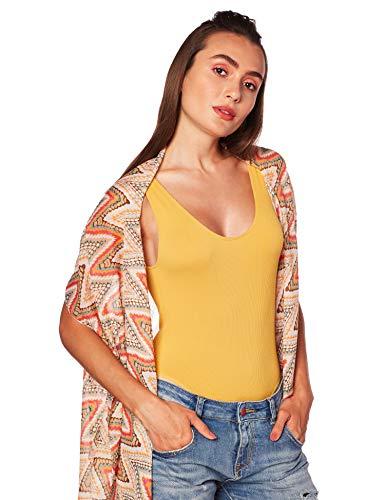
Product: Lavello Accents Lafleur & Global Collection Sheer Designer Chiffon Vests
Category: Toys & Games | Novelty & Gag Toys
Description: One of the many beautiful pieces in the Lavello Collection.
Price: $12.40